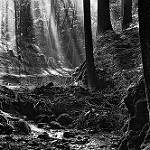
Label: forest